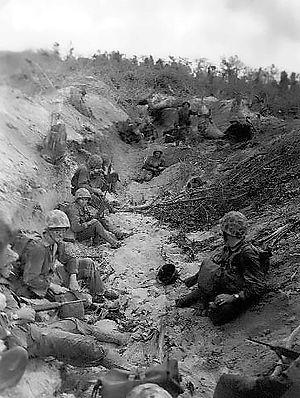
La bataille de Peleliu, nom de code Operation Stalemate II, s'est déroulée durant la Seconde Guerre mondiale entre les États-Unis et le Japon dans le Pacifique entre septembre et novembre 1944 sur l'île de Peleliu dans l'archipel des Palaos.